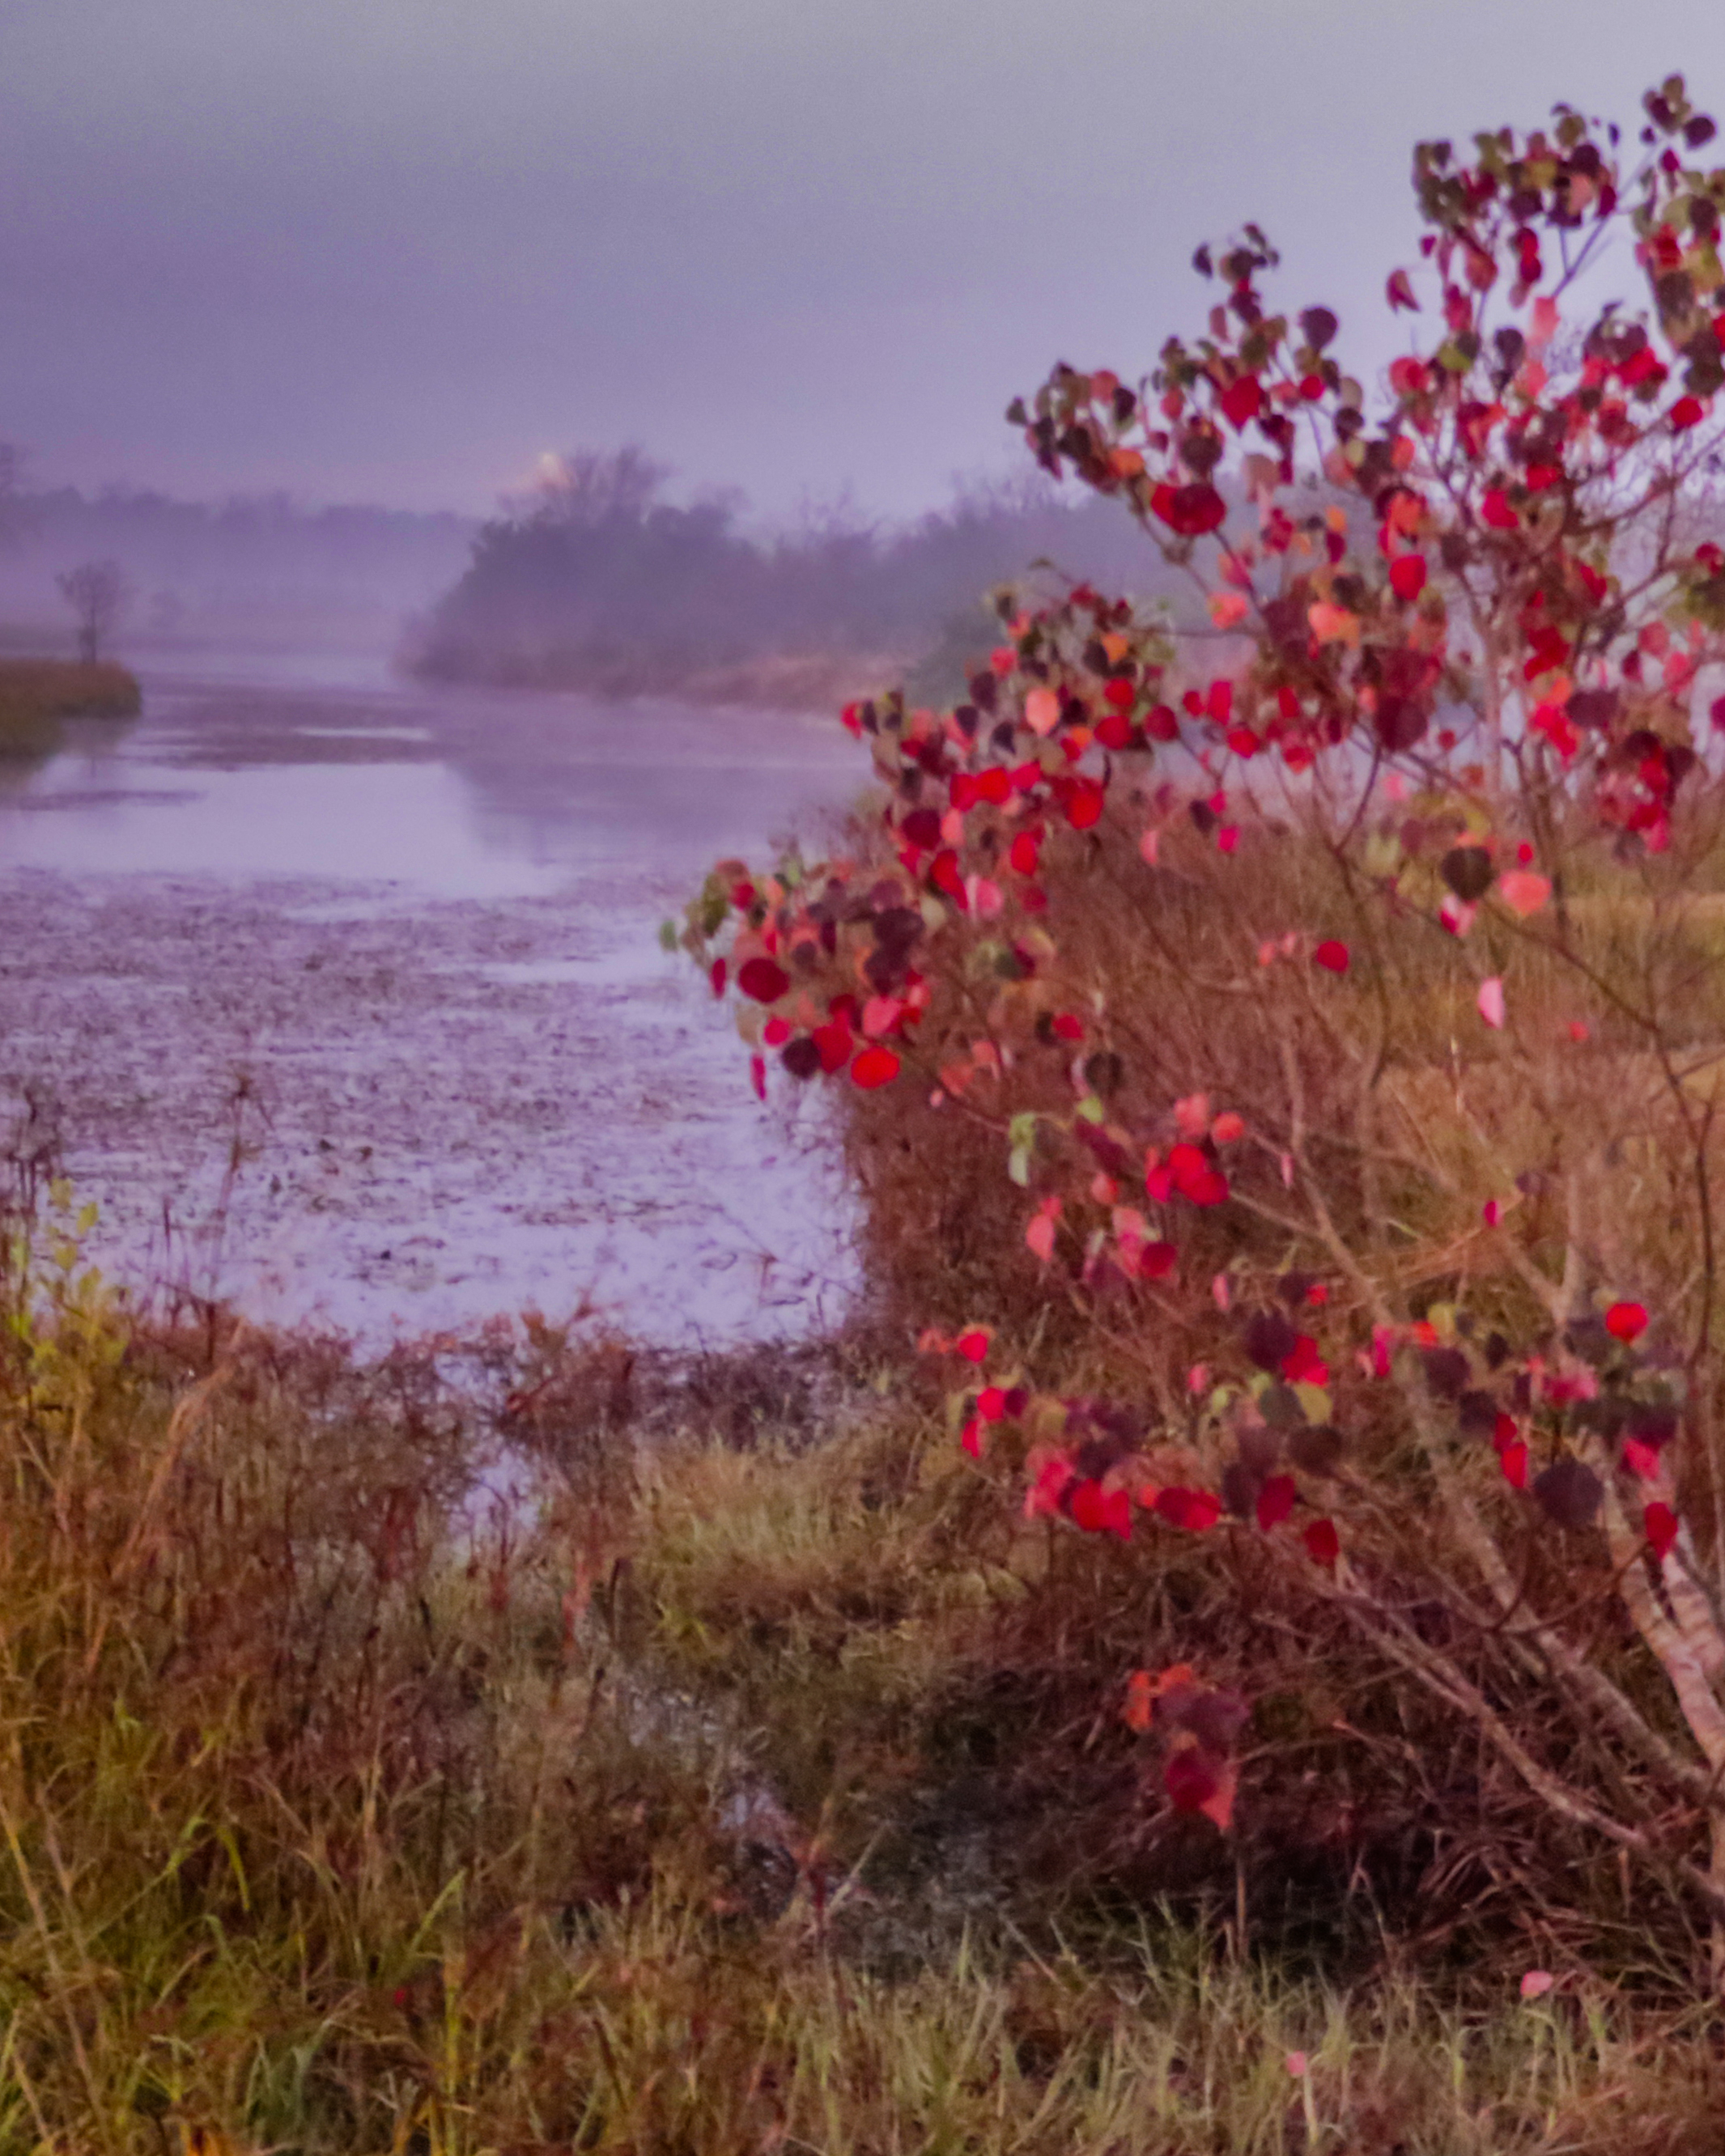
sunrise, trees, fog, canon XC10, autumn, leaves, vegetation, spring, morning, flower, tree, blossom, sky, wildflower, wetland, landscape, shrub, bank, grass, branch, computer wallpaper, petal